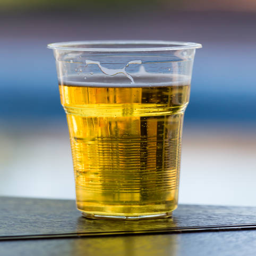
fresh beer in a plastic glass on the table